Larnaca District

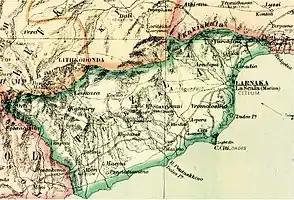
Larnaca District 1878

Larnaca's name was given by the tomb of Snt Lazarus. The first Bishop of the City of Larnaca ( formerly known as ancient Kition an Achaean City later under Athenian alliance ).